Jo Ishq Ki Marzi Woh Rab Ki Marzi

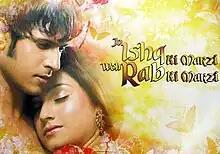

Jo Ishq Ki Marzi Woh Rab Ki Marzi is an Indian television series that premiered on Sahara One on 9 March 2009. The story revolves around the lives of two 'Zamindar' (rich landlords) families who turn from friends to enemies.